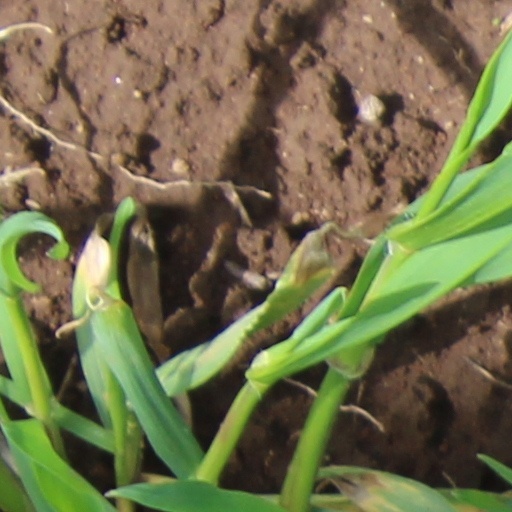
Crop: wheat